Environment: real
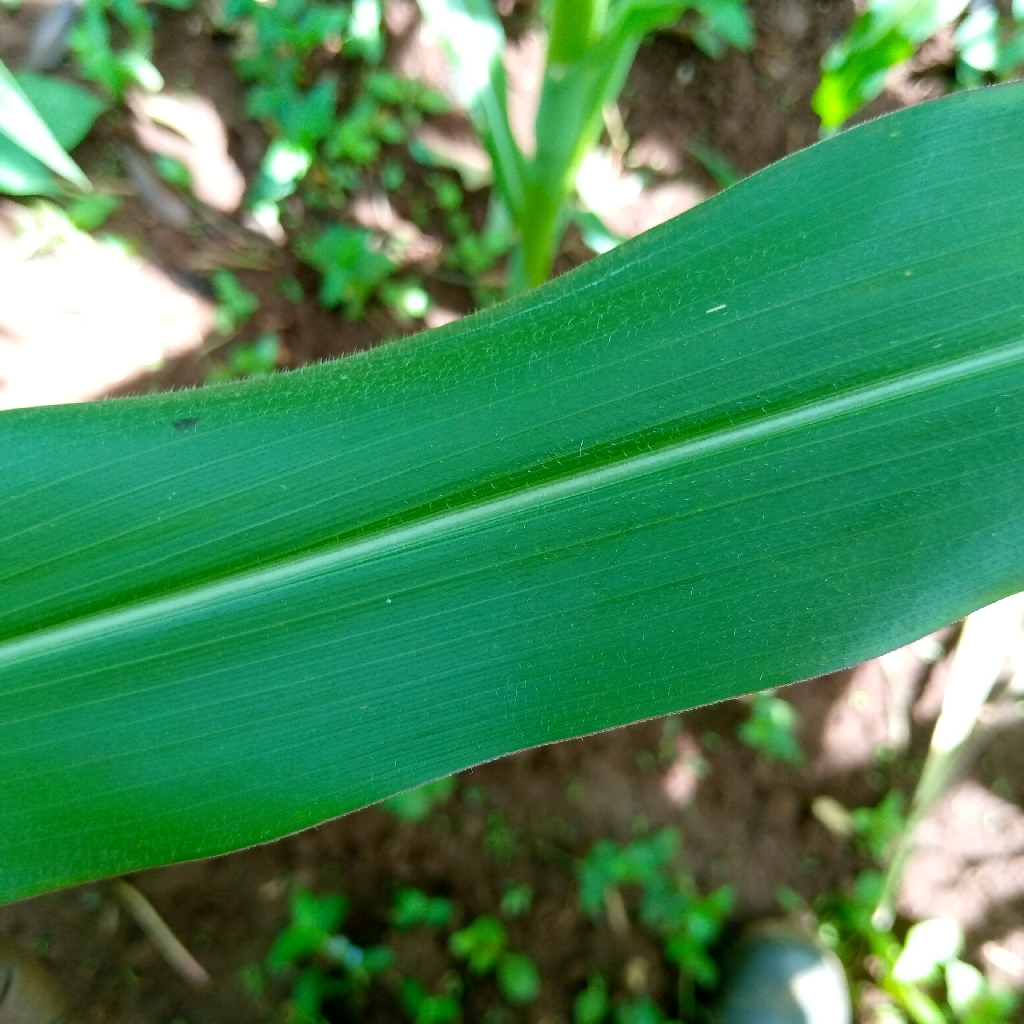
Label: healthy